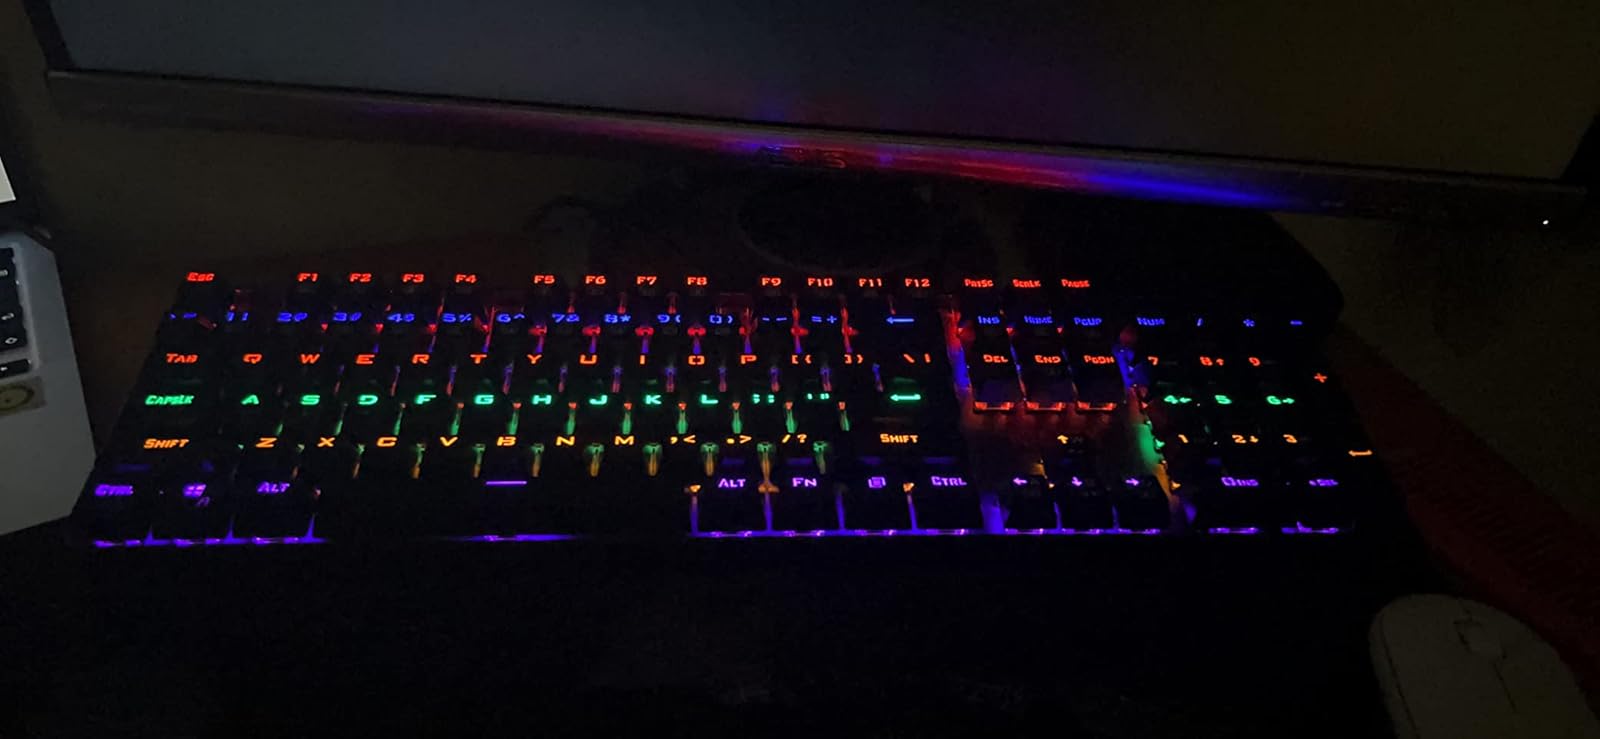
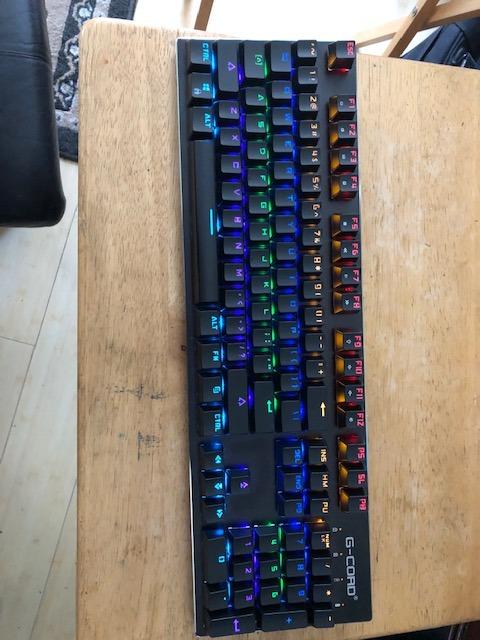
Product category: keyboard
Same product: no